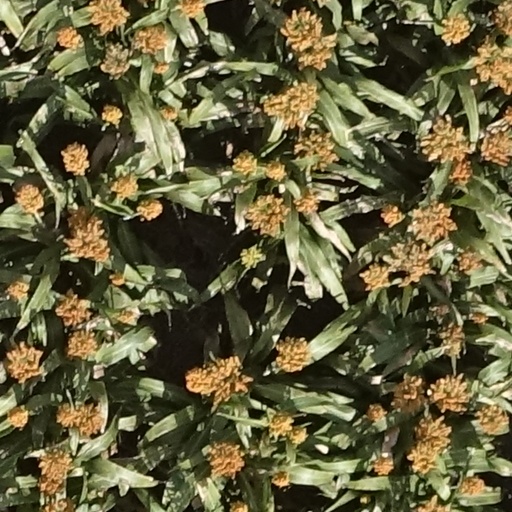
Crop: sorghum